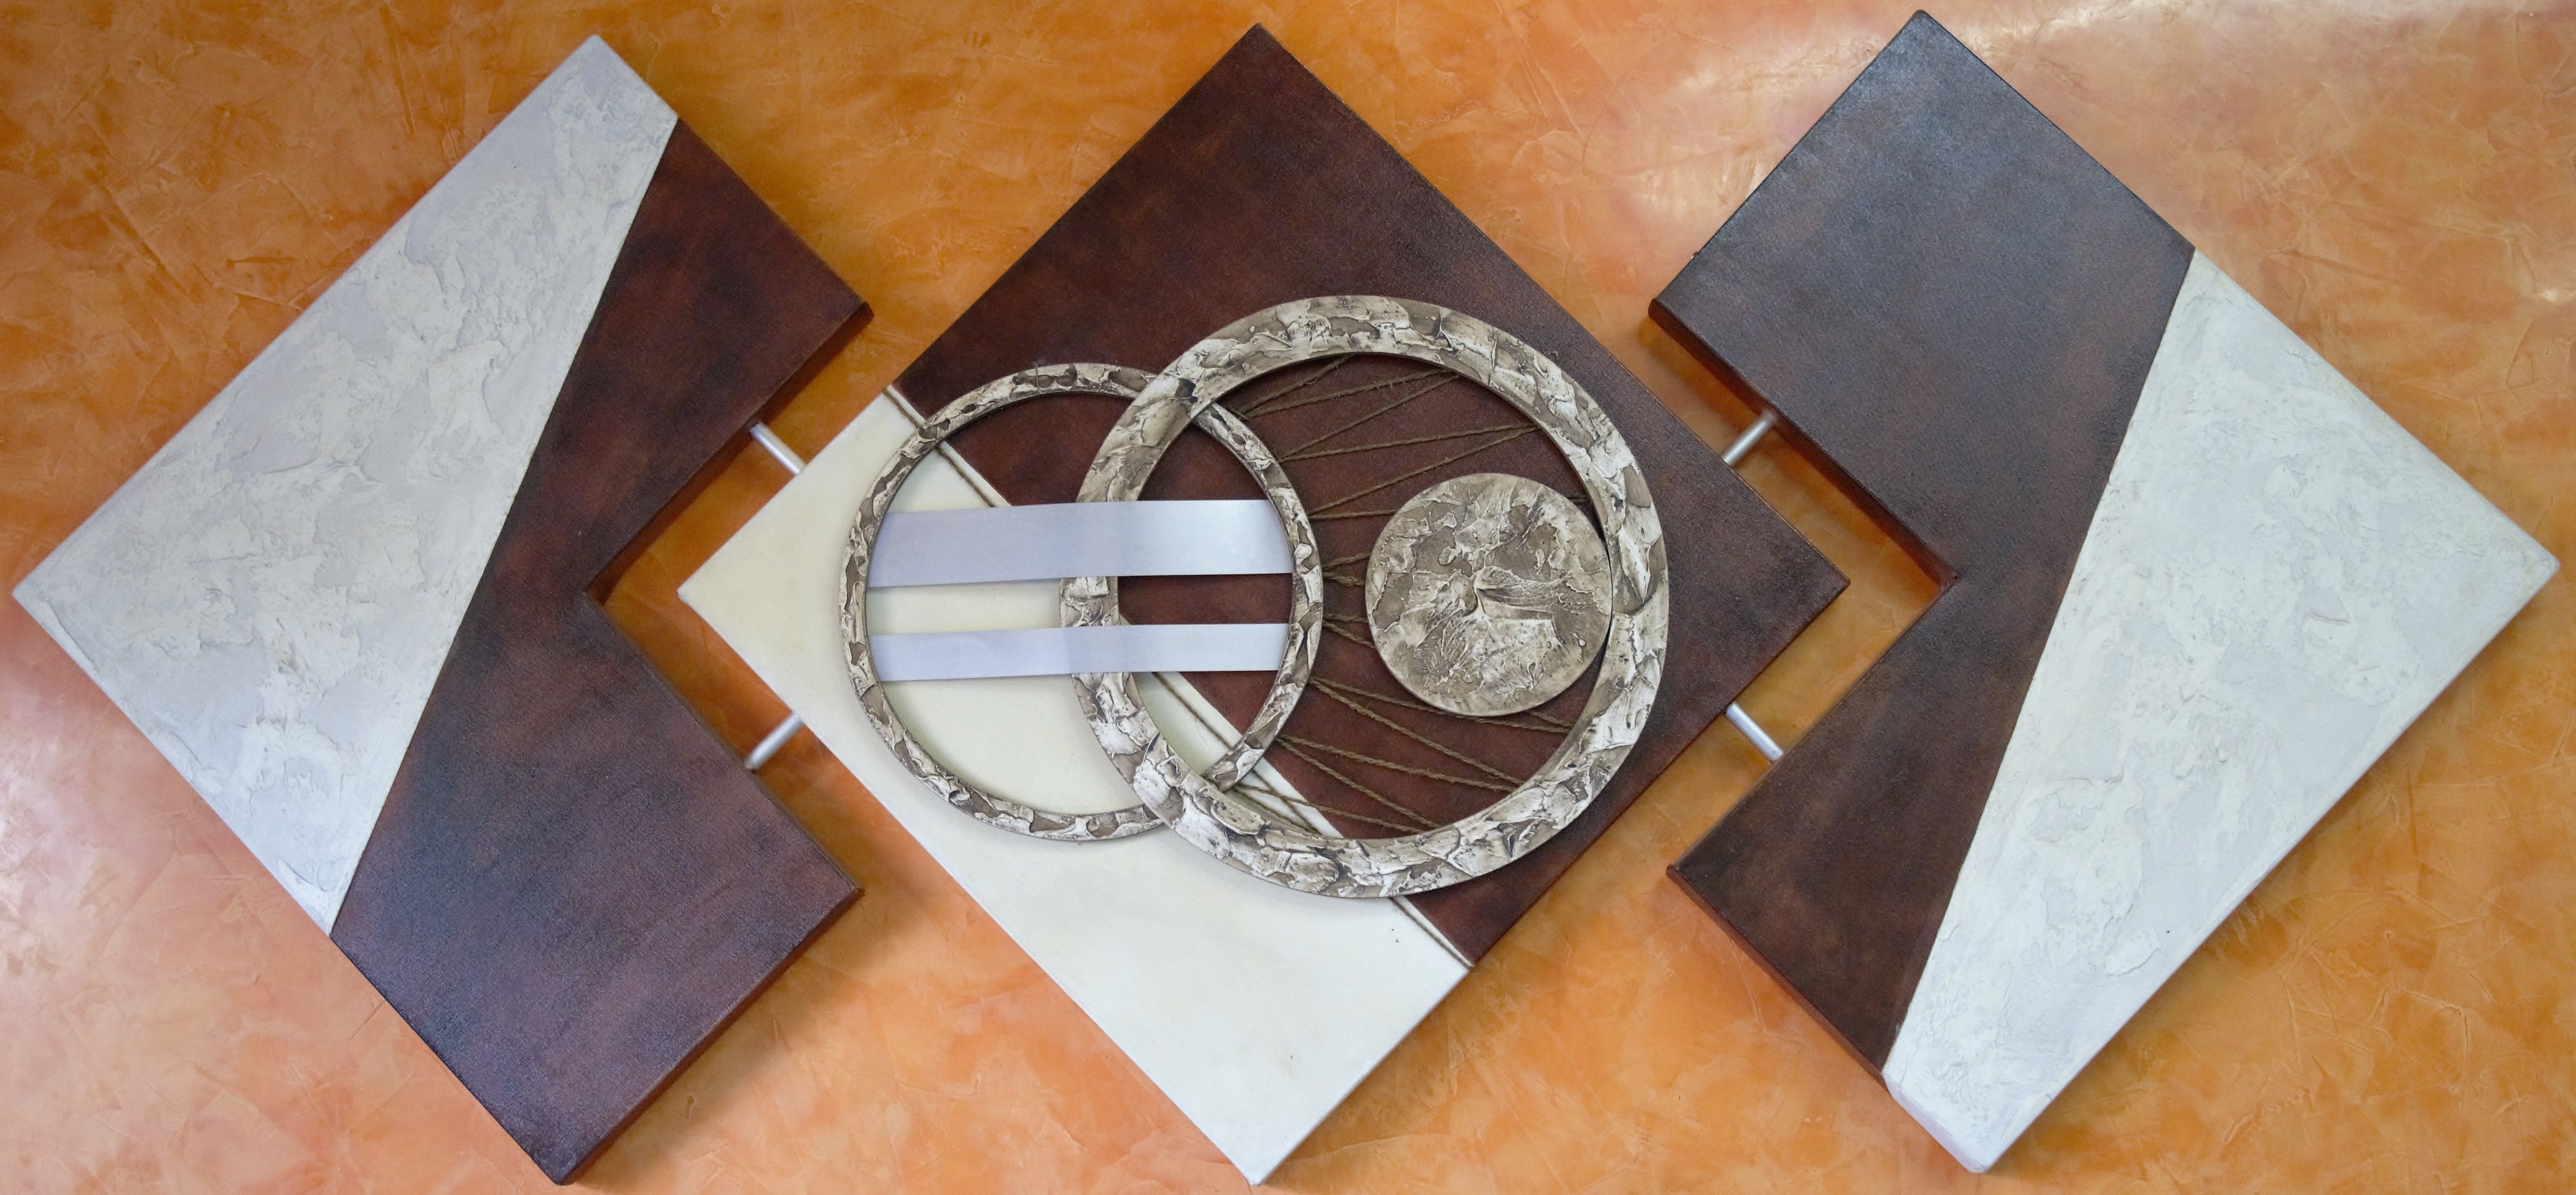
wood, floor, geometric, frame, paper, circle, painting, art, design, beautiful, relief, shape, flooring